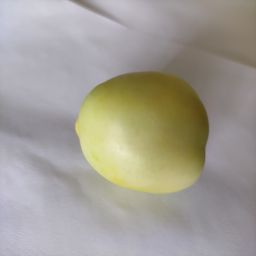
Crop: Tomato
Quality: Unripe